The Adventures of Pinocchio

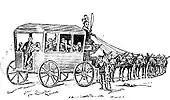
The wagon of the Coachman that leads the boys in the Land of Toys

Pinocchio studies hard and rises to the top of his class, making the other boys jealous. They trick Pinocchio into playing hooky by saying they saw a large sea monster at the beach, the same one that swallowed Geppetto. However, they were lying, and a fight breaks out, during which Pinocchio is accused of injuring another boy. He escapes, and along the way saves a drowning Mastiff named Alidoro. In exchange, Alidoro later saves Pinocchio from The Green Fisherman, who was going to eat him. After meeting the Snail that works for the Fairy, she gives him another chance.